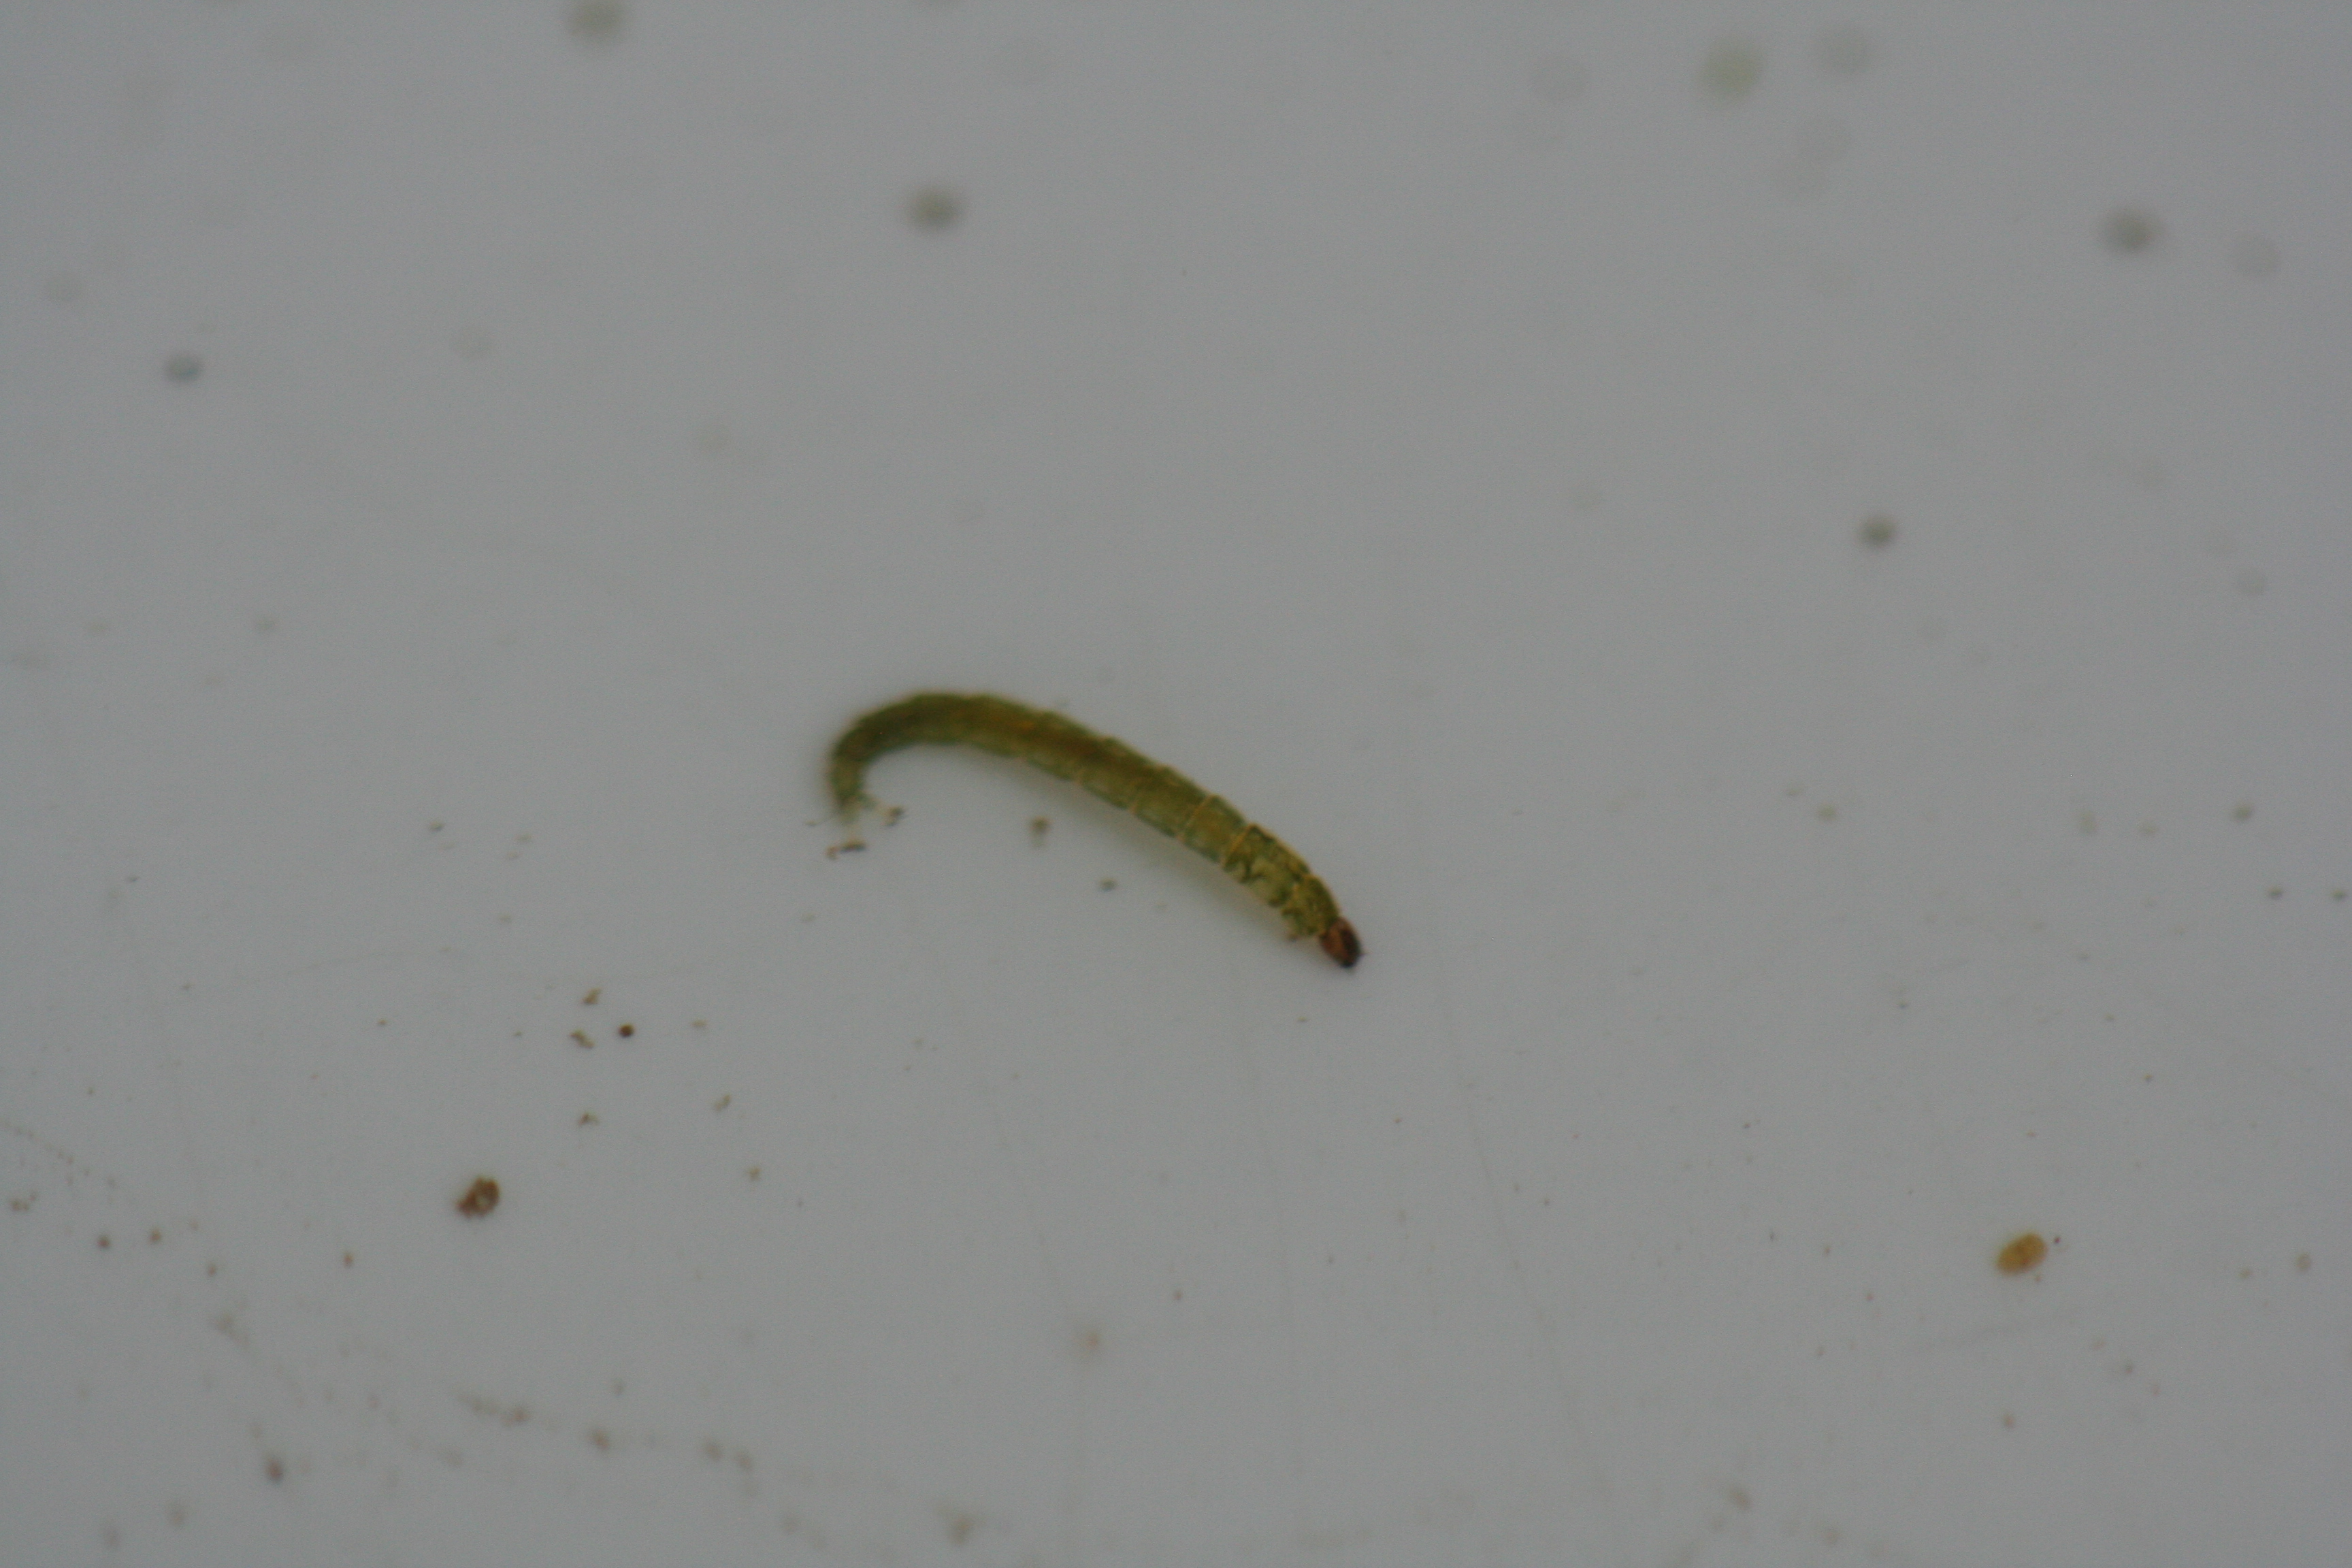
Macroinvertebrate group: true_flies